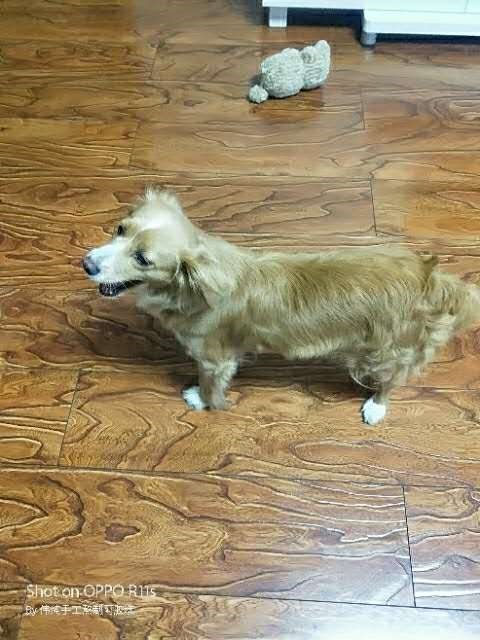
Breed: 5355-n000126-golden_retriever